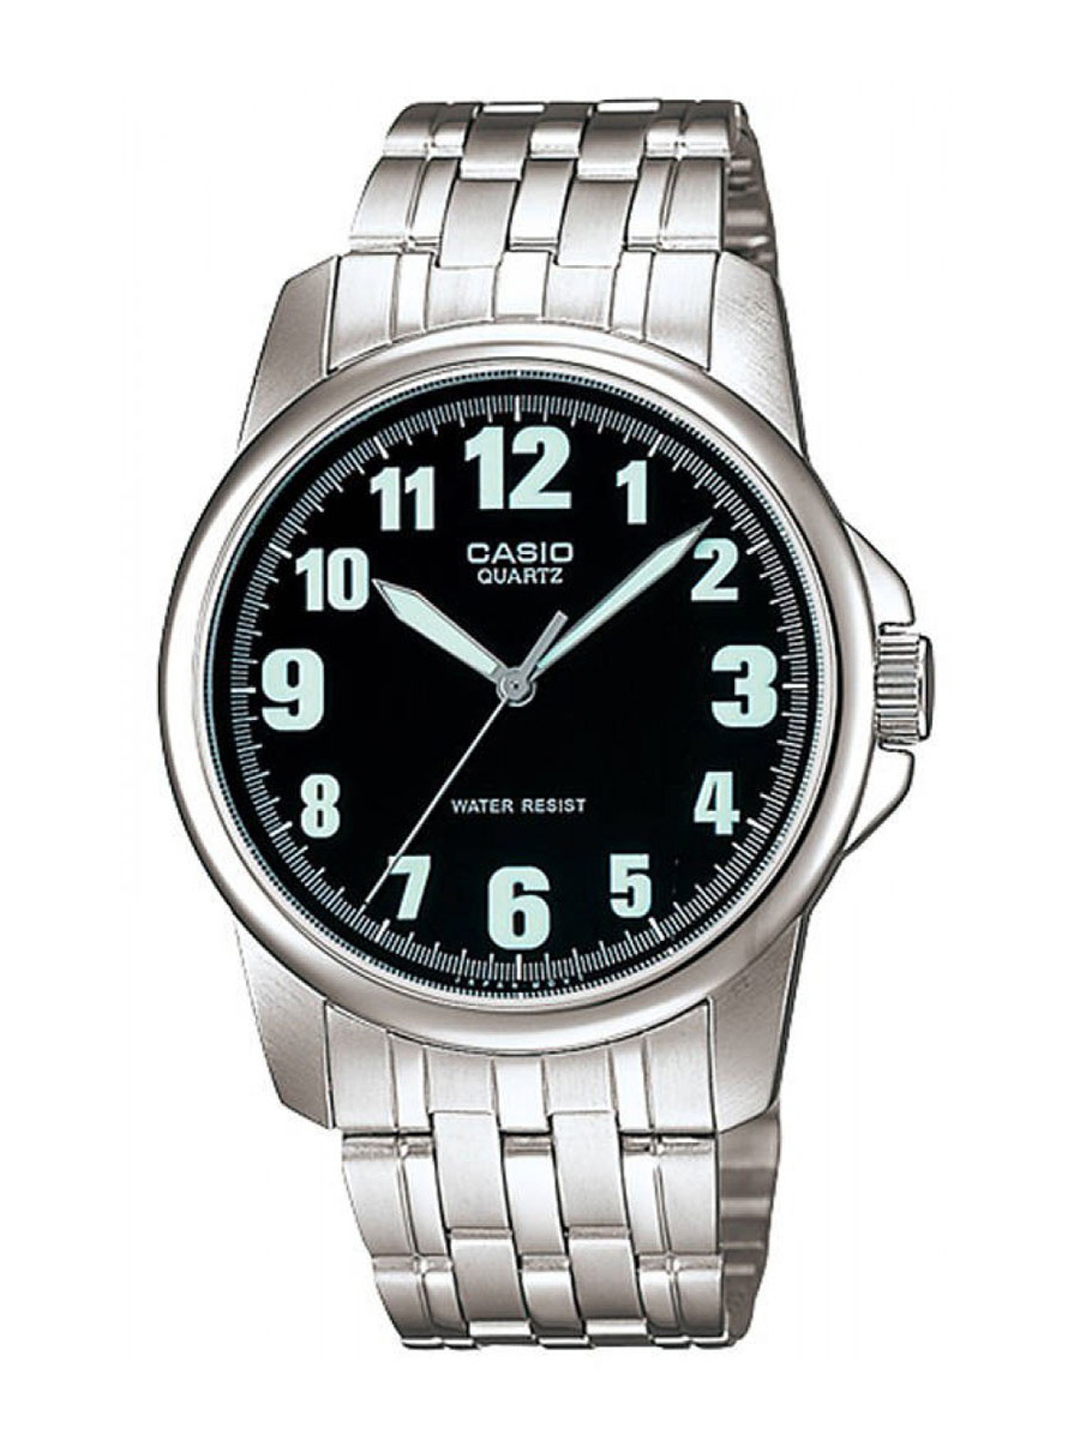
Casio Enticer Men Silver Analogue Watch MTP-1216A-1BDF(A355)
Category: Accessories / Watches / Watches
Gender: Men
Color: Black
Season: Summer 2017
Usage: Casual